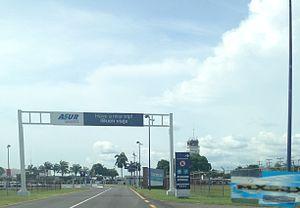
L’aéroport international de Tapachula, en espagnol Aeropuerto Internacional de Tapachula, est un aéroport international situé à Tapachula dans l'État du Chiapas au Mexique. C'est l'aéroport le plus au sud du pays. Il assure le trafic aérien national et international pour la ville de Tapachula, le port de Chiapas et la région de Soconusco.